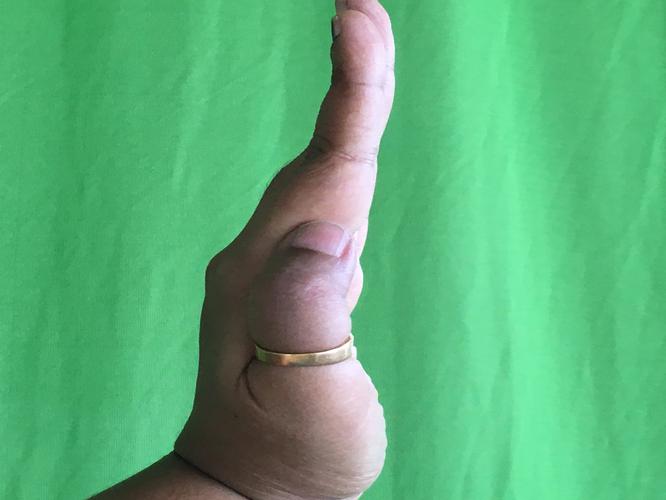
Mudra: Pathaka
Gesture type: single_hand